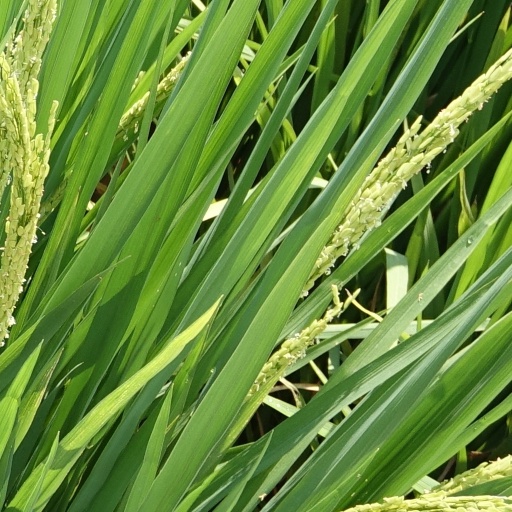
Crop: rice